Kamila Valieva

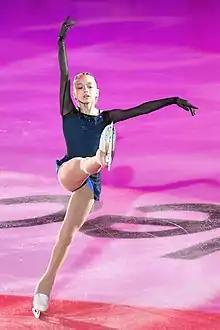
Valieva at the 2018 Rostelecom Cup gala

In a press conference, the day after the free skate, IOC president Thomas Bach said he was "very, very disturbed" by the "chilling atmosphere" surrounding Valieva during the free skate as coach Eteri Tutberidze berated her following a mistake-filled performance that dropped her off the podium. Bach also insinuated that her coaches likely played a role in her positive test. President Vladimir Putin's spokesperson Dmitry Peskov called Bach's comments "deeply inappropriate", stating that "the harshness of a coach in high-level sport is key for their athletes to achieve victories."